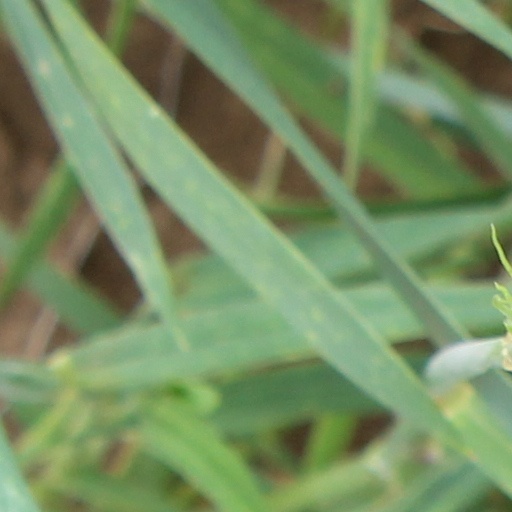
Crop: wheat